Lapland (Finland)

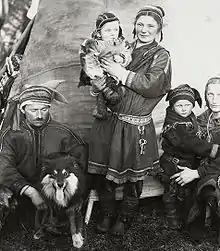
Sámi family in Lapland, 1936.

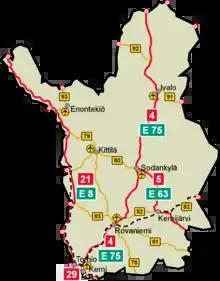
Traffic in Lapland

The area of Lapland was split between two counties of the Swedish Realm from 1634 to 1809. The northern and western areas were part of Västerbotten County, while the southern areas (so-called Peräpohjola) were part of Ostrobothnia County (after 1755 Oulu County). The northern and western areas were transferred in 1809 to Oulu County, which became Oulu Province. Under the royalist constitution of Finland during the first half of 1918, Lapland was to become a Grand Principality and part of the inheritance of the proposed king of Finland. Lapland Province was separated from Oulu Province in 1938.